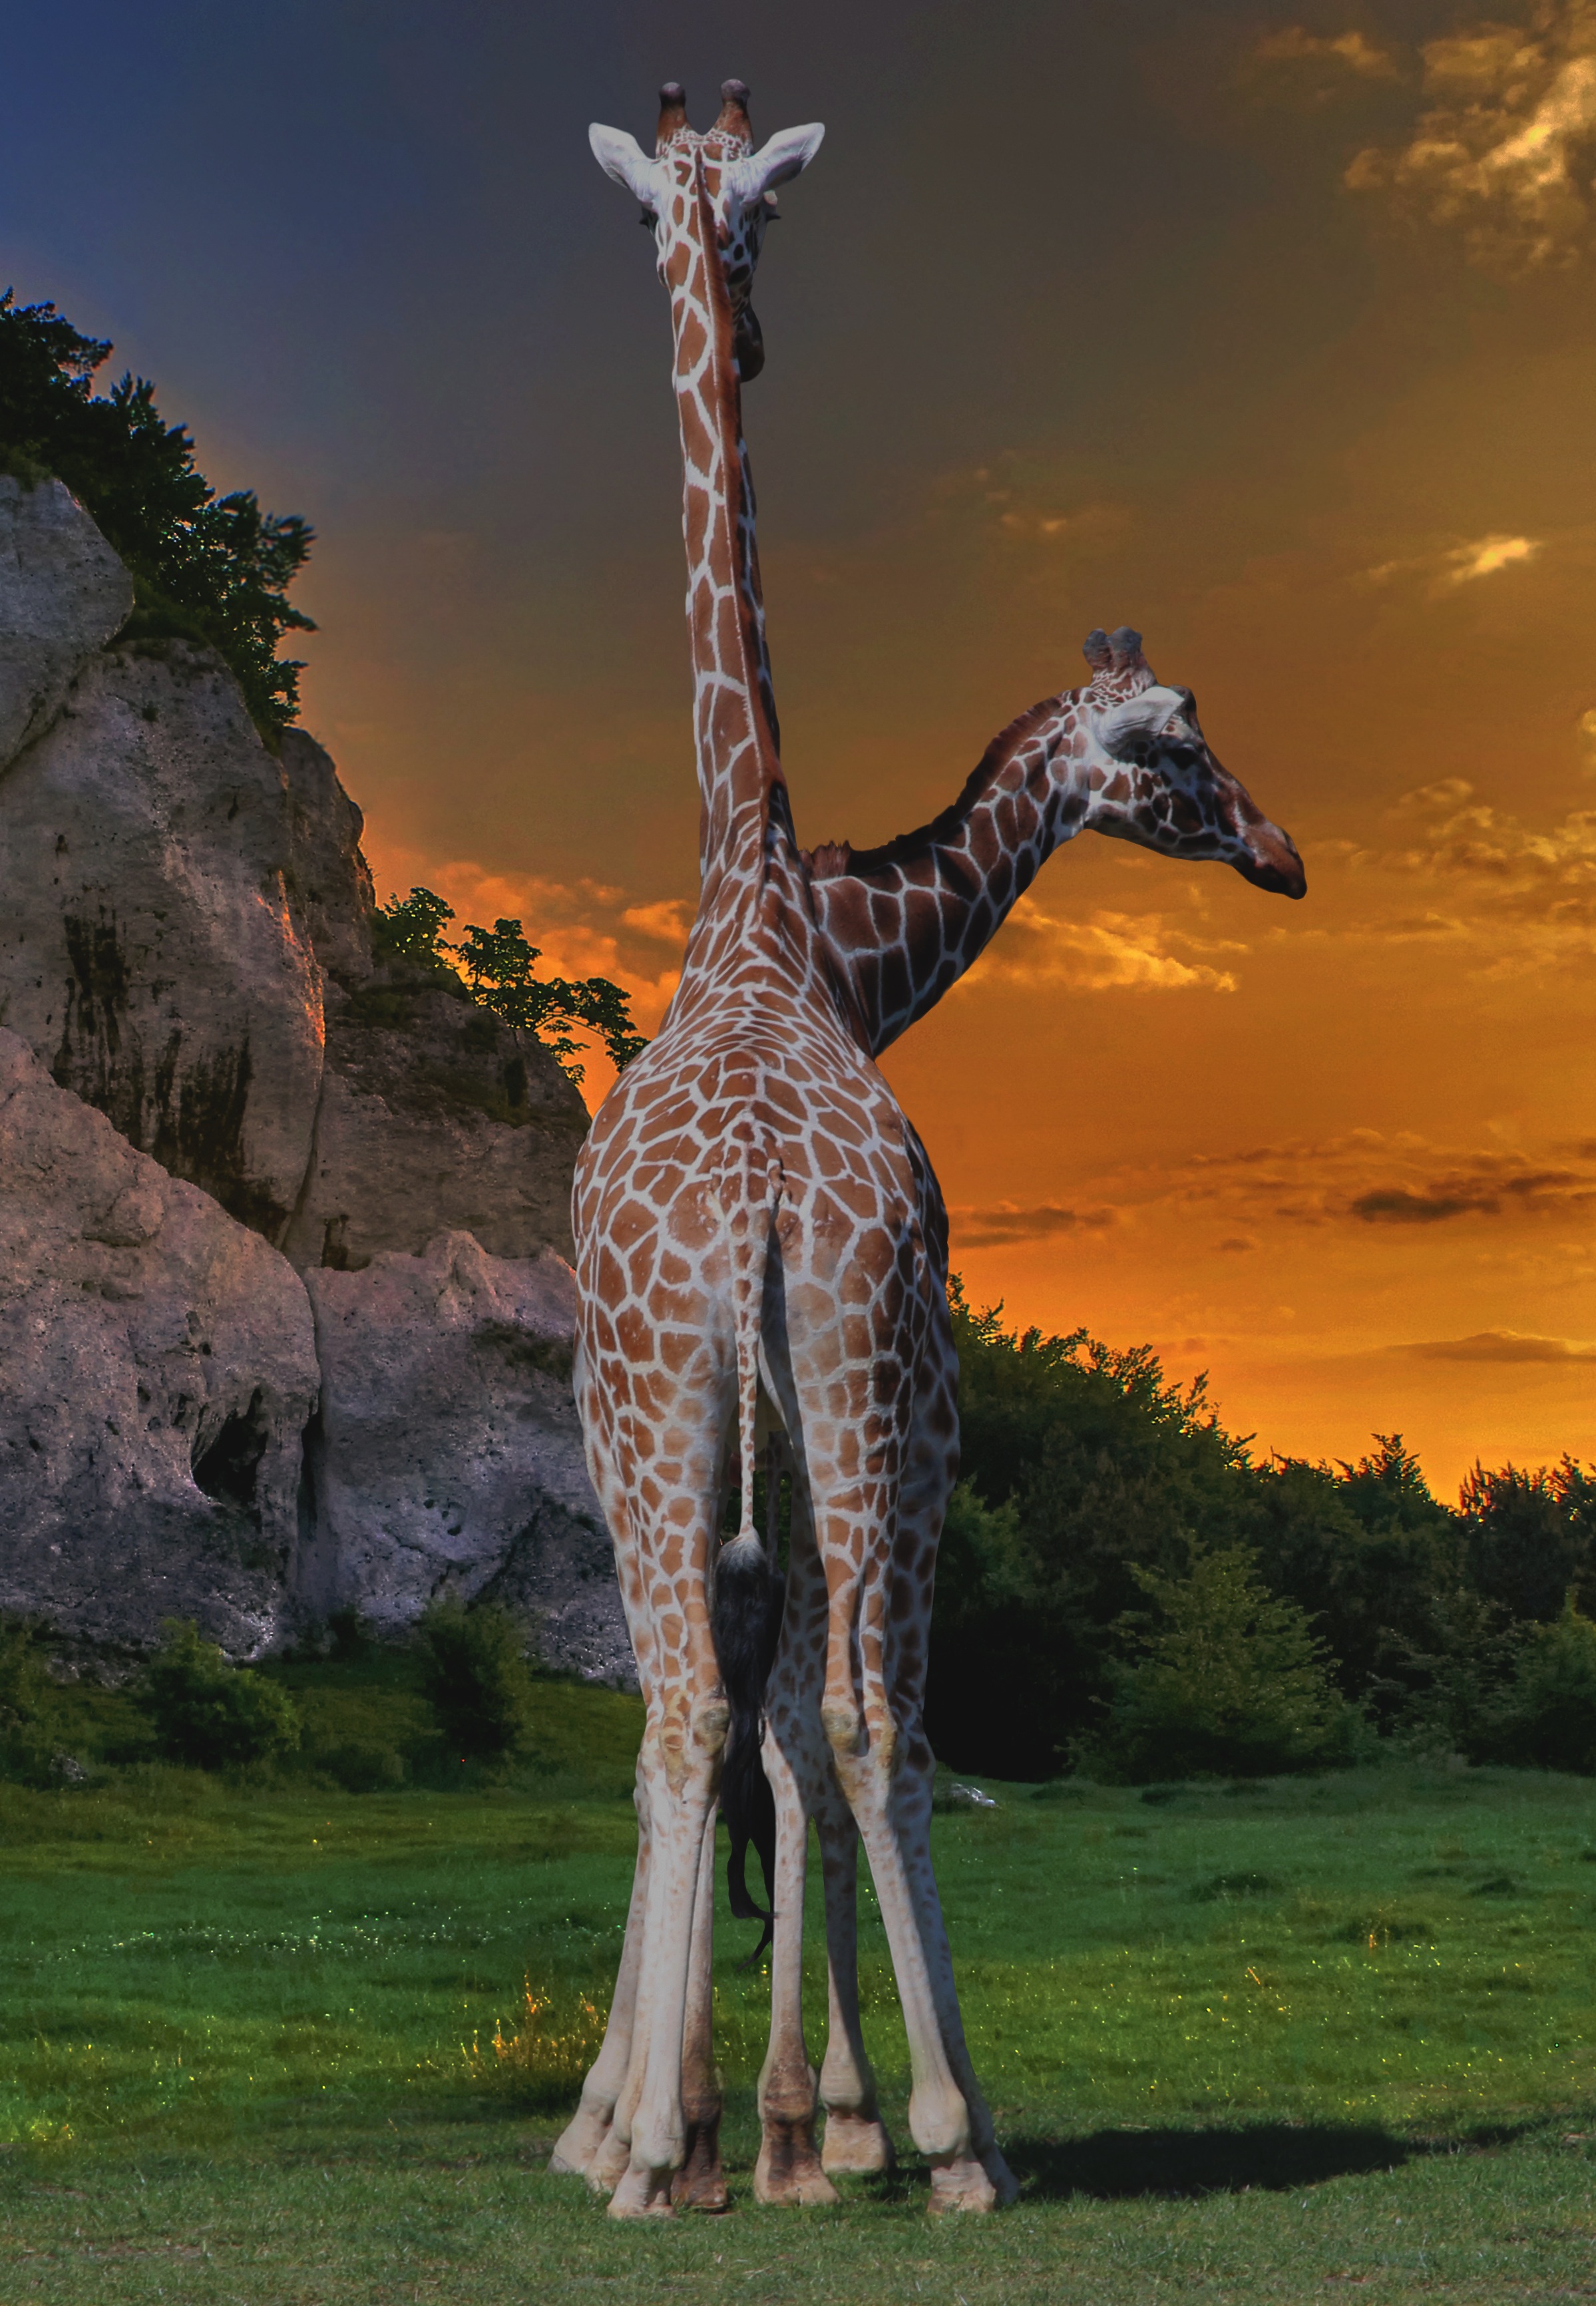
wildlife, zoo, africa, mammal, fauna, savanna, giraffe, outlook, heads, giraffes, safari, giraffidae